College of the Resurrection

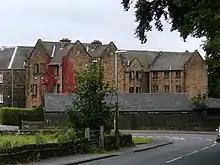
College buildings

Normally three years full-time, but candidates who have a good honours degree in a subject other than theology, or the equivalent of Level 1 in theological study, may be admitted to the degree at Level 2 and so complete the course in two years.